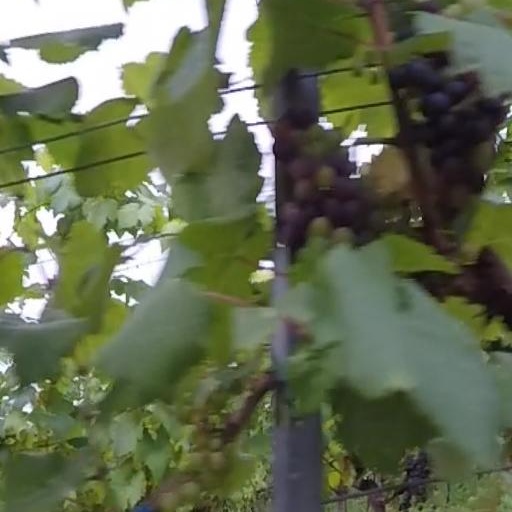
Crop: grape